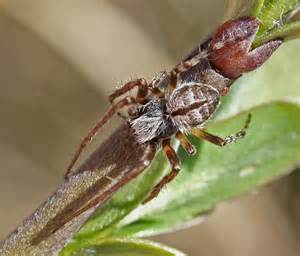
Label: spider